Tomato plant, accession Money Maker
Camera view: tilt-top (135 deg); turntable rotation: 180 degrees
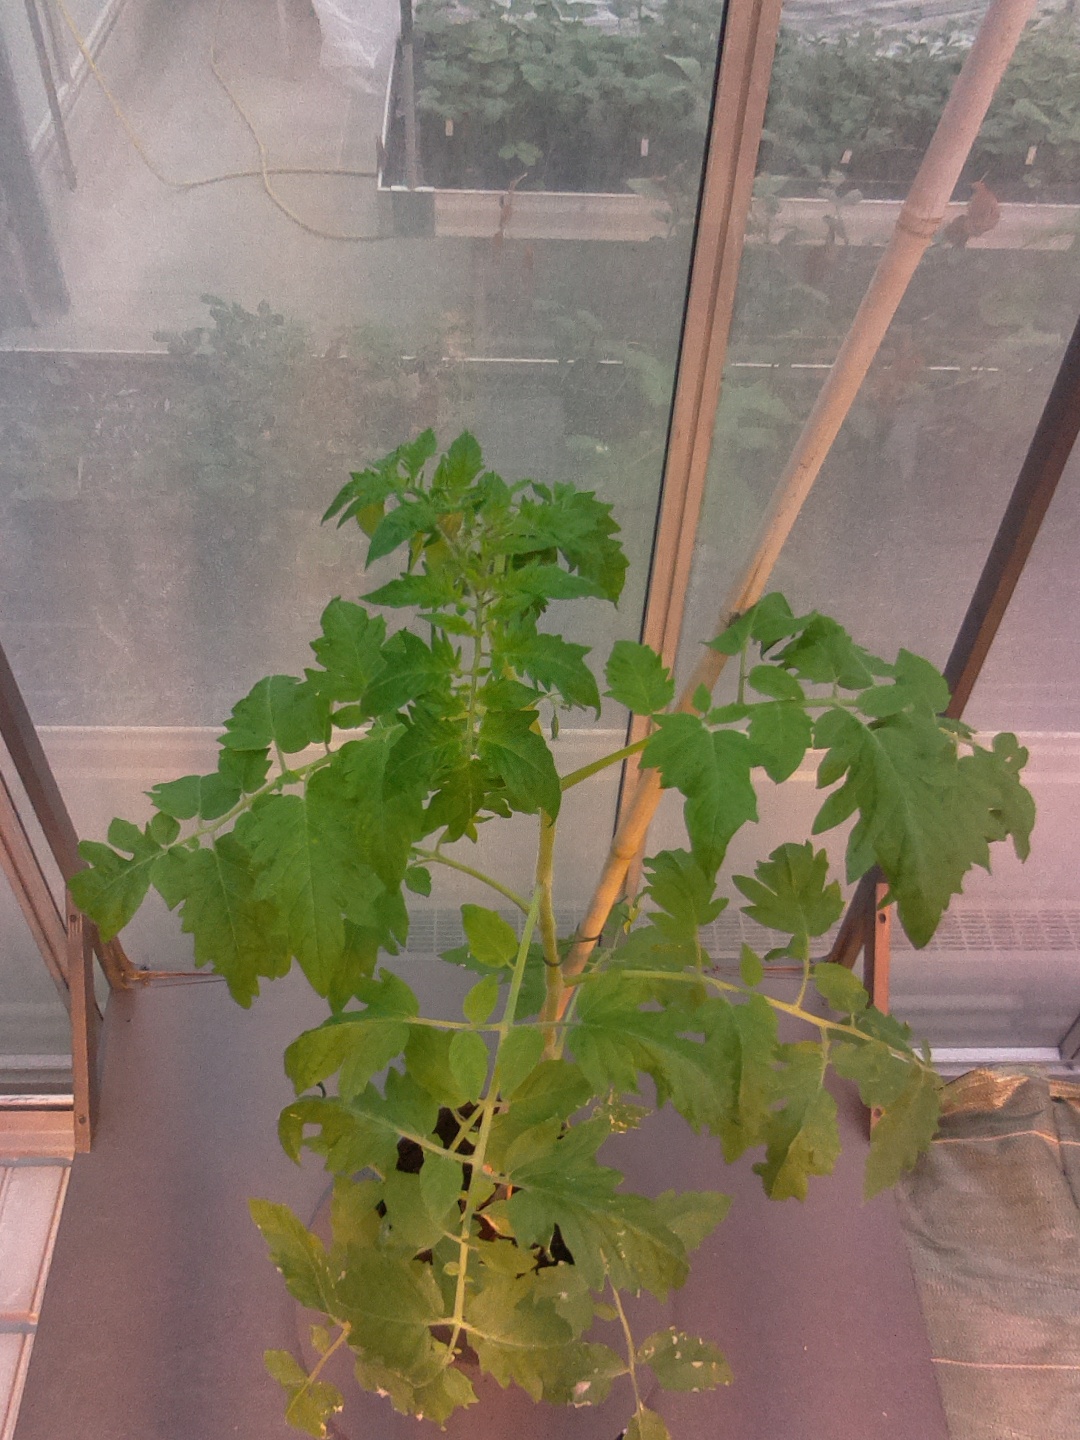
BBCH growth stage 60: First flowers open